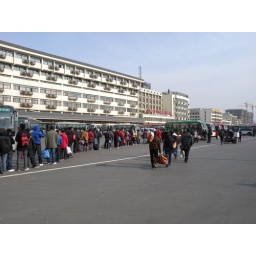
bus terminal in front of the train station